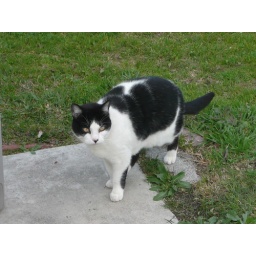
Another cute shot of the cat that seems to have moved in to our backyard.